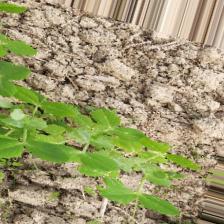
Label: Normal